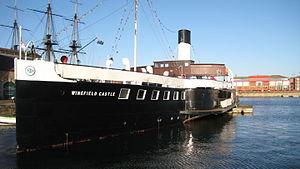
Cette liste des musées du comté de Durham, Angleterre contient des musées qui sont définis dans ce contexte comme des institutions qui recueillent et soignent des objets d'intérêt culturel, artistique, scientifique ou historique. leurs collections ou expositions connexes disponibles pour la consultation publique. Sont également inclus les galeries d'art à but non lucratif et les galeries d'art universitaires. Les musées virtuels ne sont pas inclus.
Le PS Waverley est un ancien ferry, bateau à roues à aubes, de l'estuaire Humber. Il est maintenant préservé en navire musée dans le port d'Hartlepool dans le Comté de Durham.